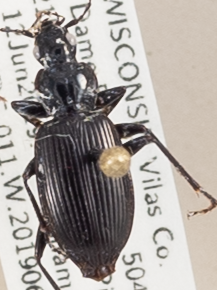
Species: Platynus decentis
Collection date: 2019-06-12
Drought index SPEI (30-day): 1.594
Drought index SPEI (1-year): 2.09
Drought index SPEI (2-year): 2.09